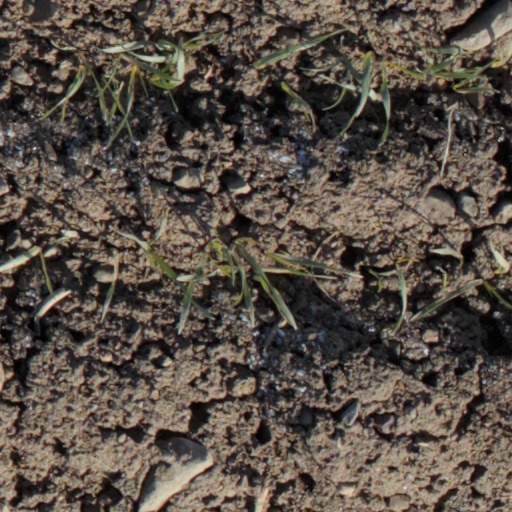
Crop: wheat